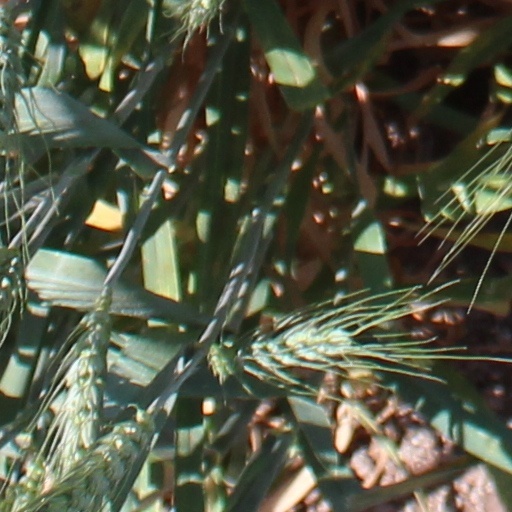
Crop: wheat